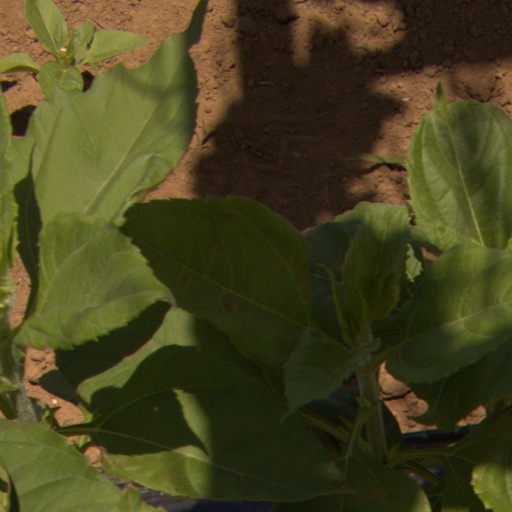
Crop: Jerusalem artichoke